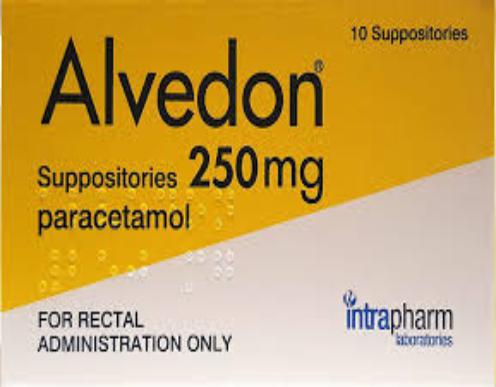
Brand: alvedon
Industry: Medical